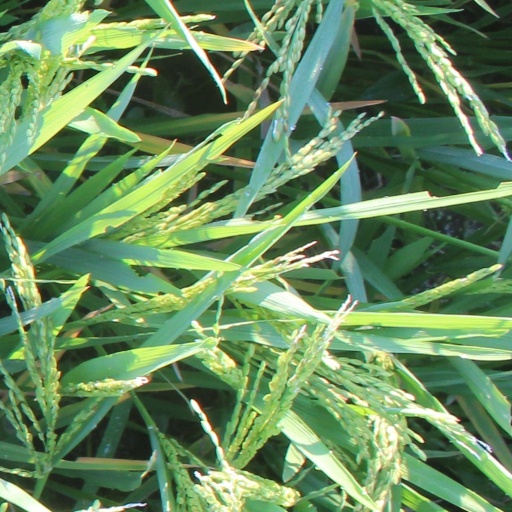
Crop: rice